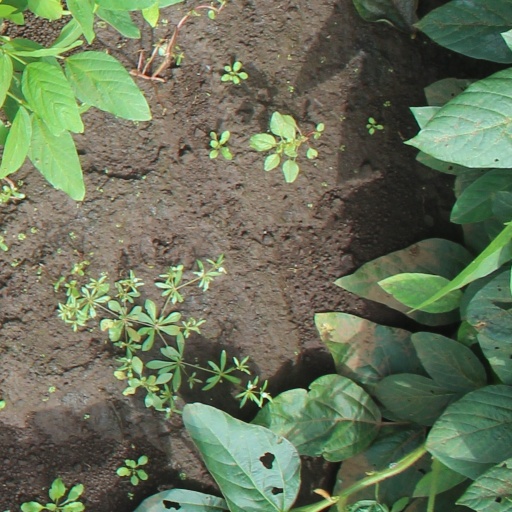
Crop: soybean